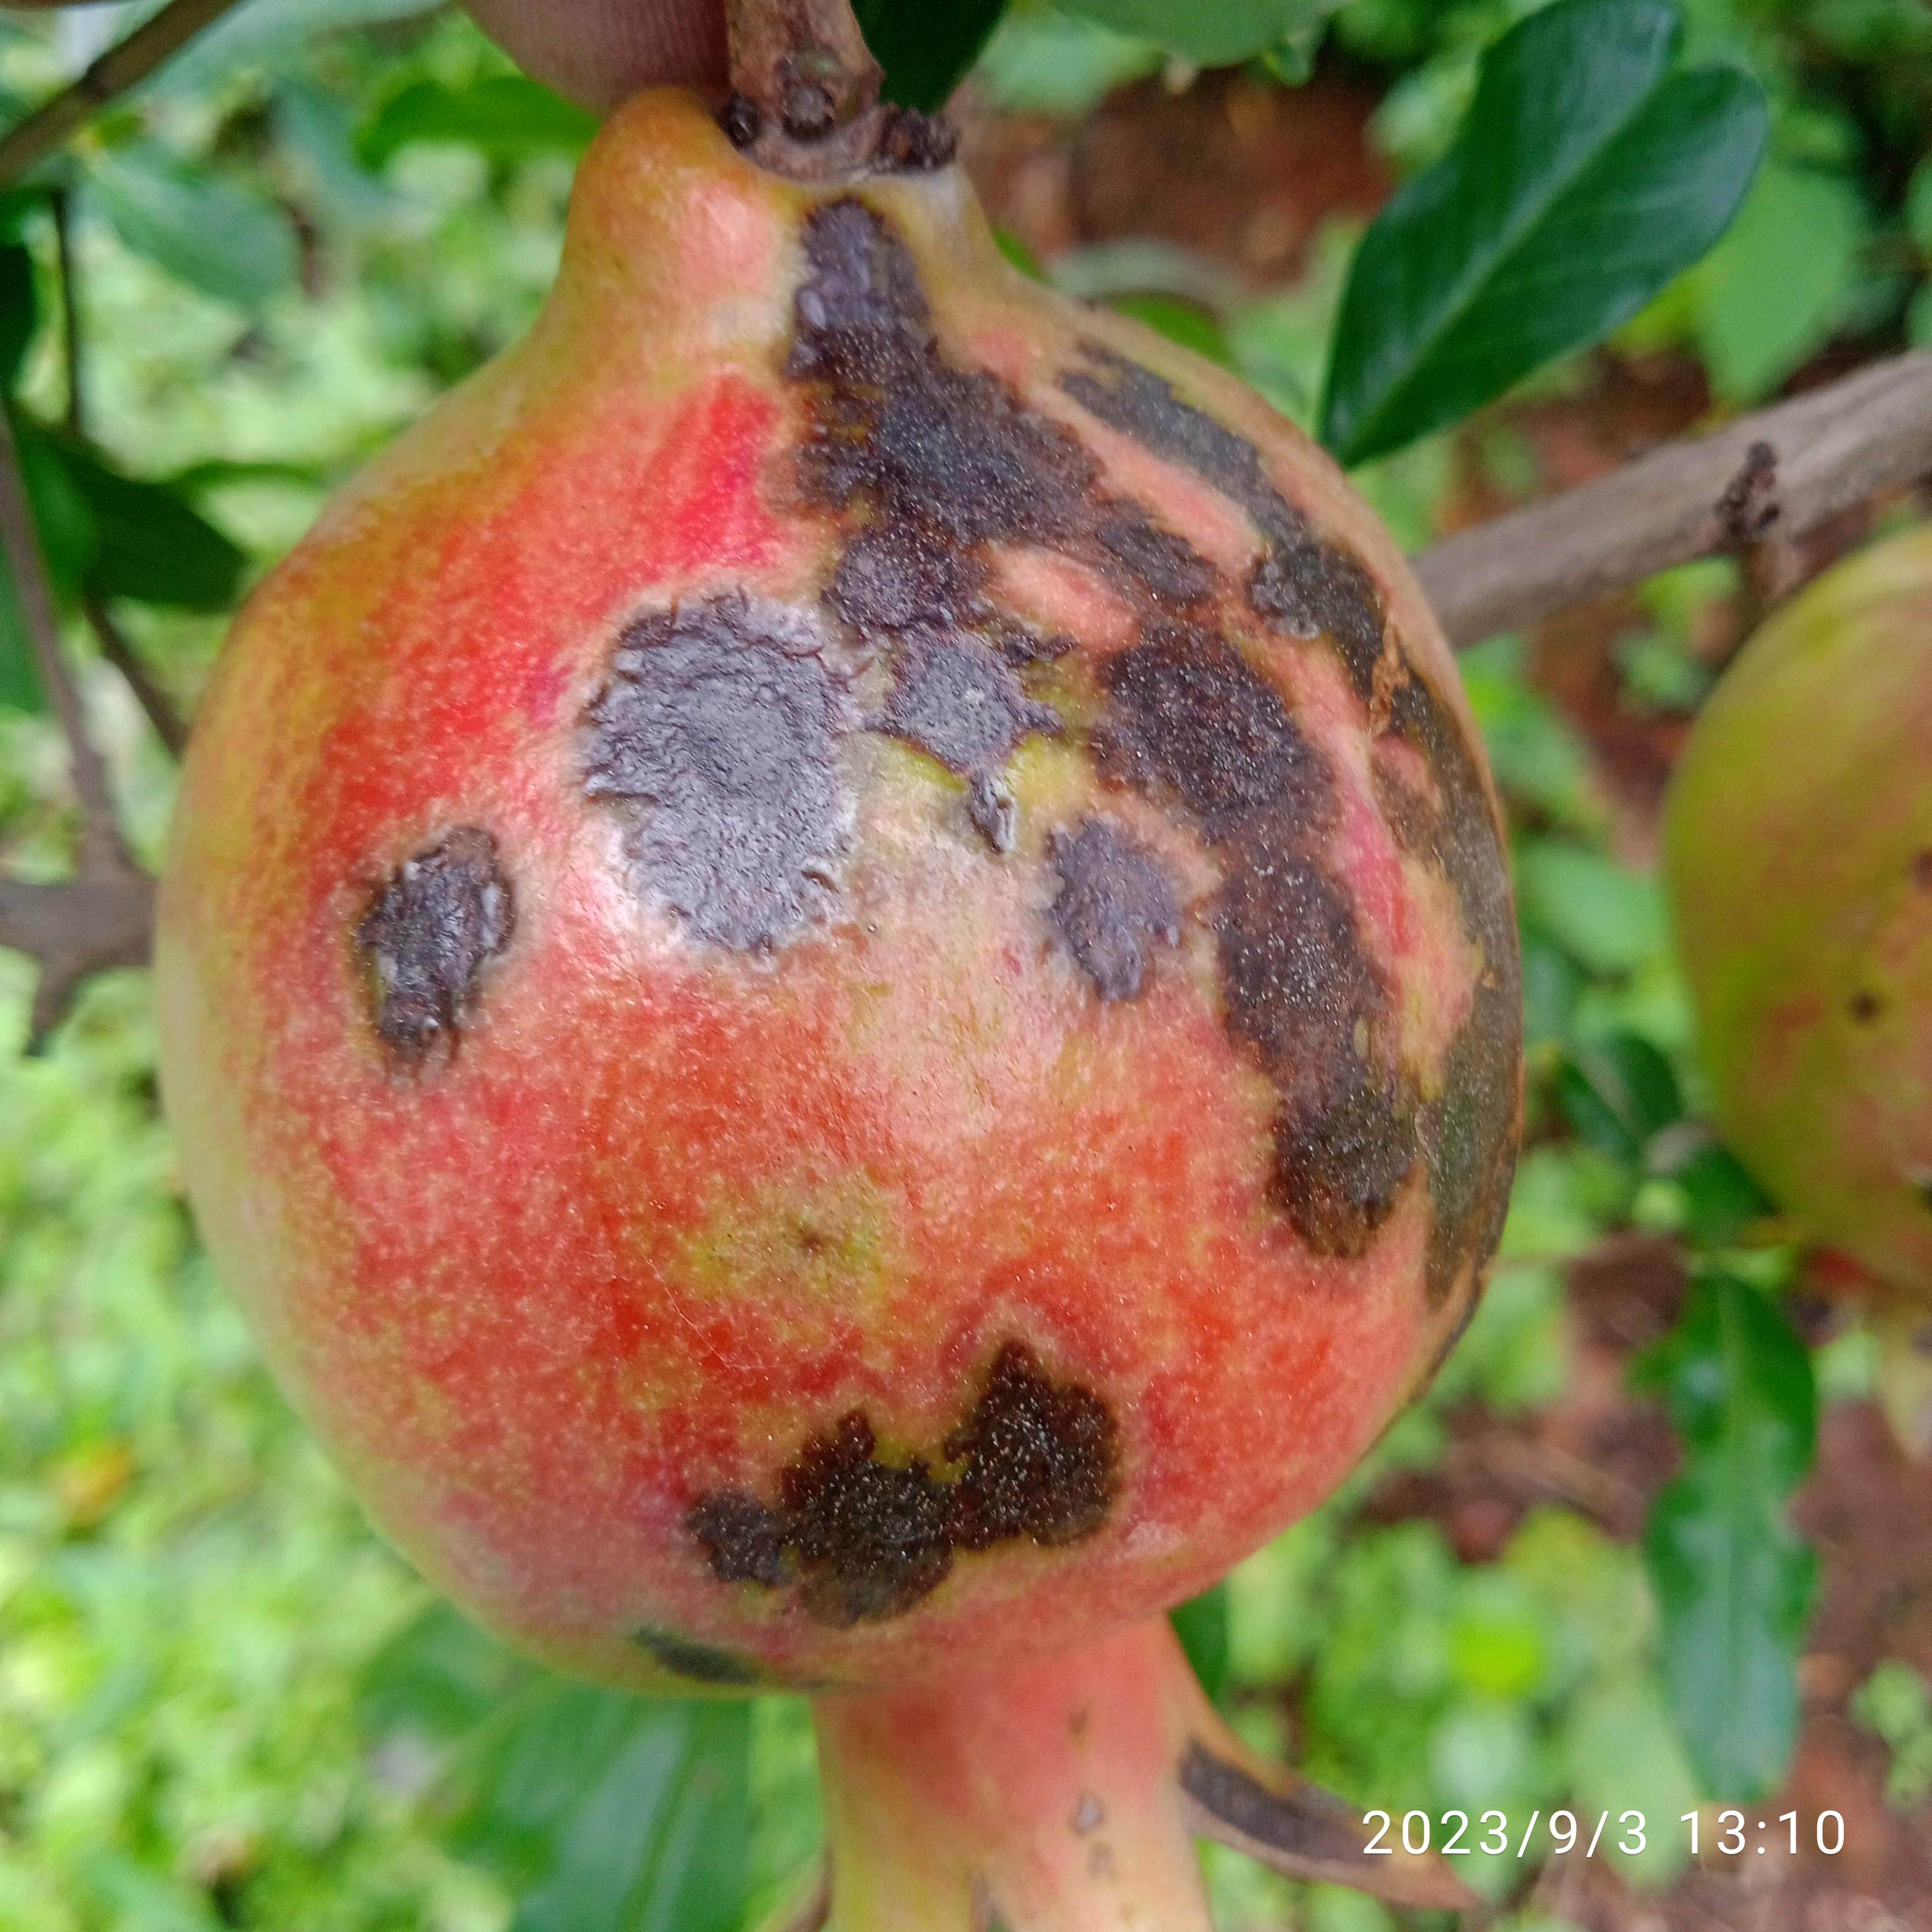
Label: Anthracnose